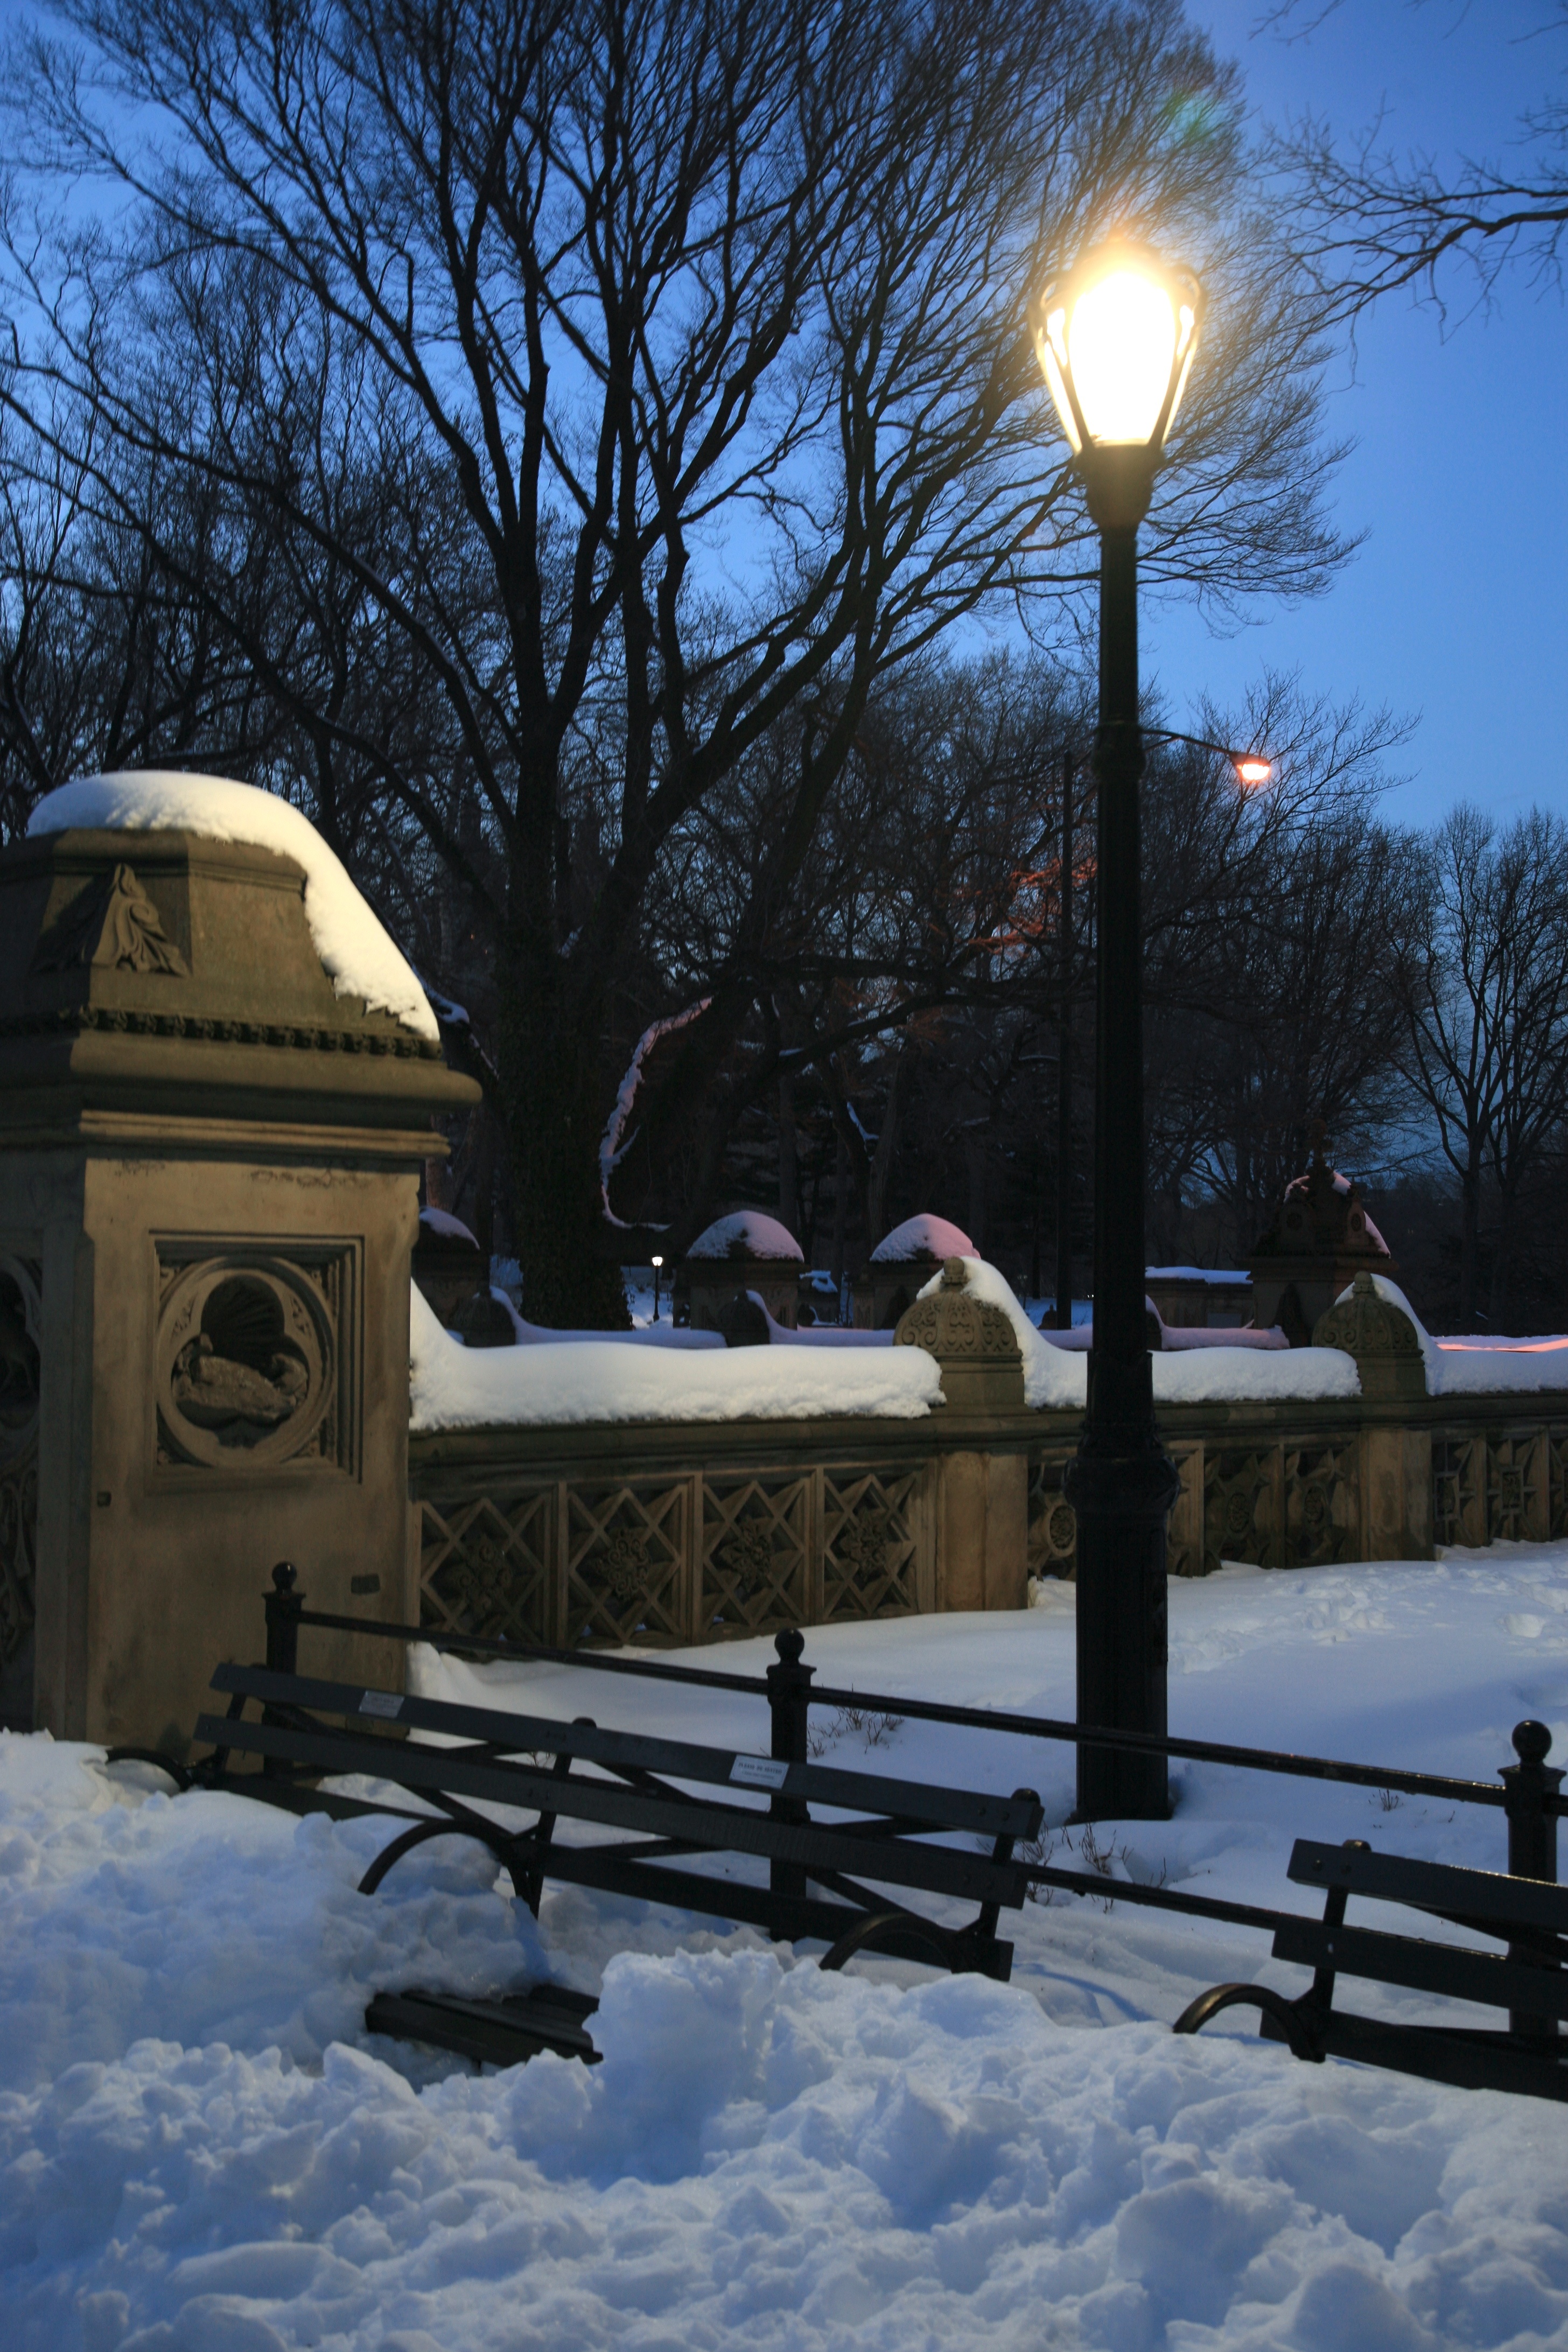
tree, snow, winter, manhattan, nyc, park, weather, lighting, season, neige, newyork, newyorkcity, ny, centralpark